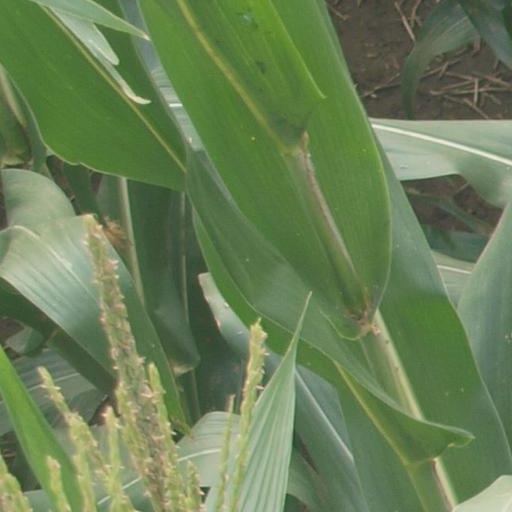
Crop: maize; corn